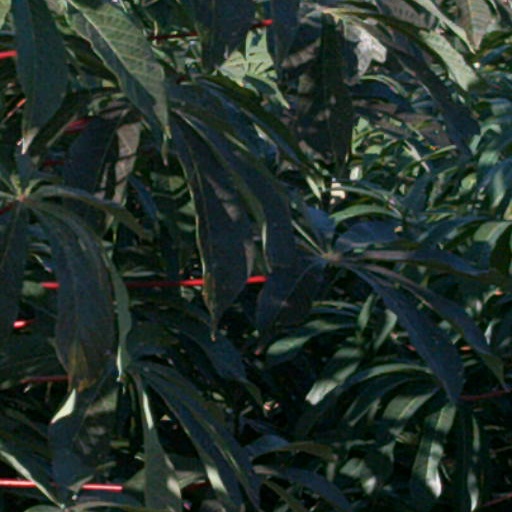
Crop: cassava